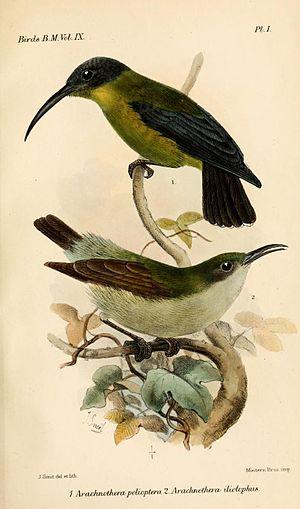
Les Melanocharitidae sont une famille de passereaux. Cette famille est constituée de 4 genre et 10 espèces.